Packaging

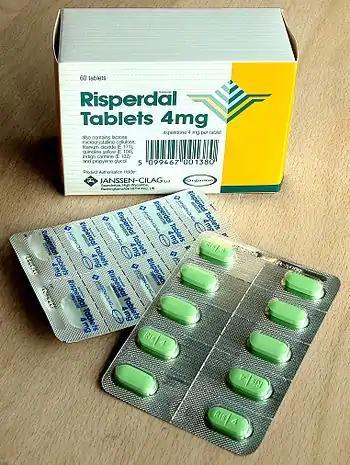
UK Risperdal Tablets 2000 in a blister pack, which was itself packaged in a folding carton made of paperboard

Packaging is the science, art and technology of enclosing or protecting products for distribution, storage, sale, and use. Packaging also refers to the process of designing, evaluating, and producing packages. Packaging can be described as a coordinated system of preparing goods for transport, warehousing, logistics, sale, and end use. Packaging contains, protects, preserves, transports, informs, and sells. In many countries it is fully integrated into government, business, institutional, industrial, and for personal use.